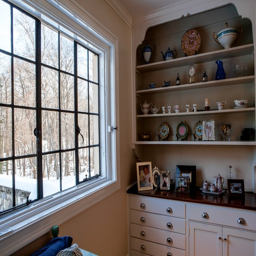
a built - in shelf in the breakfast nook